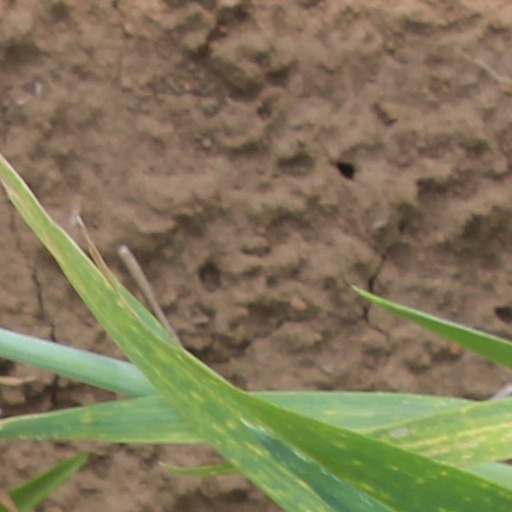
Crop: wheat